Cold War

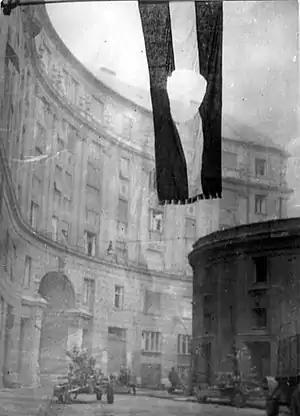
Hungarian flag (1949–1956) with the communist coat of arms cut out was an anti-Soviet revolutionary symbol

The US initially seemed to follow containment, only pushing back North Korea across the 38th Parallel and restoring South Korea's sovereignty while allowing North Korea's survival as a state. However, the success of the Inchon landing inspired the US/UN forces to pursue a rollback strategy instead and to overthrow communist North Korea, thereby allowing nationwide elections under U.N. auspices. General Douglas MacArthur then advanced into North Korea. The Chinese, fearful of a possible US invasion, sent in a large army and pushed the U.N. forces back below the 38th parallel. The episode was used to support the wisdom of the containment doctrine as opposed to rollback. The Communists were later pushed to roughly around the original border, with minimal changes. Among other effects, the Korean War galvanised NATO to develop a military structure. The Korean Armistice Agreement was approved in July 1953.